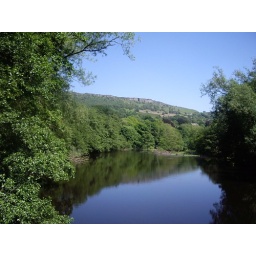
Froggatt Edge from the road bridge over the Derwent on the A625. Not a bad day in the office.